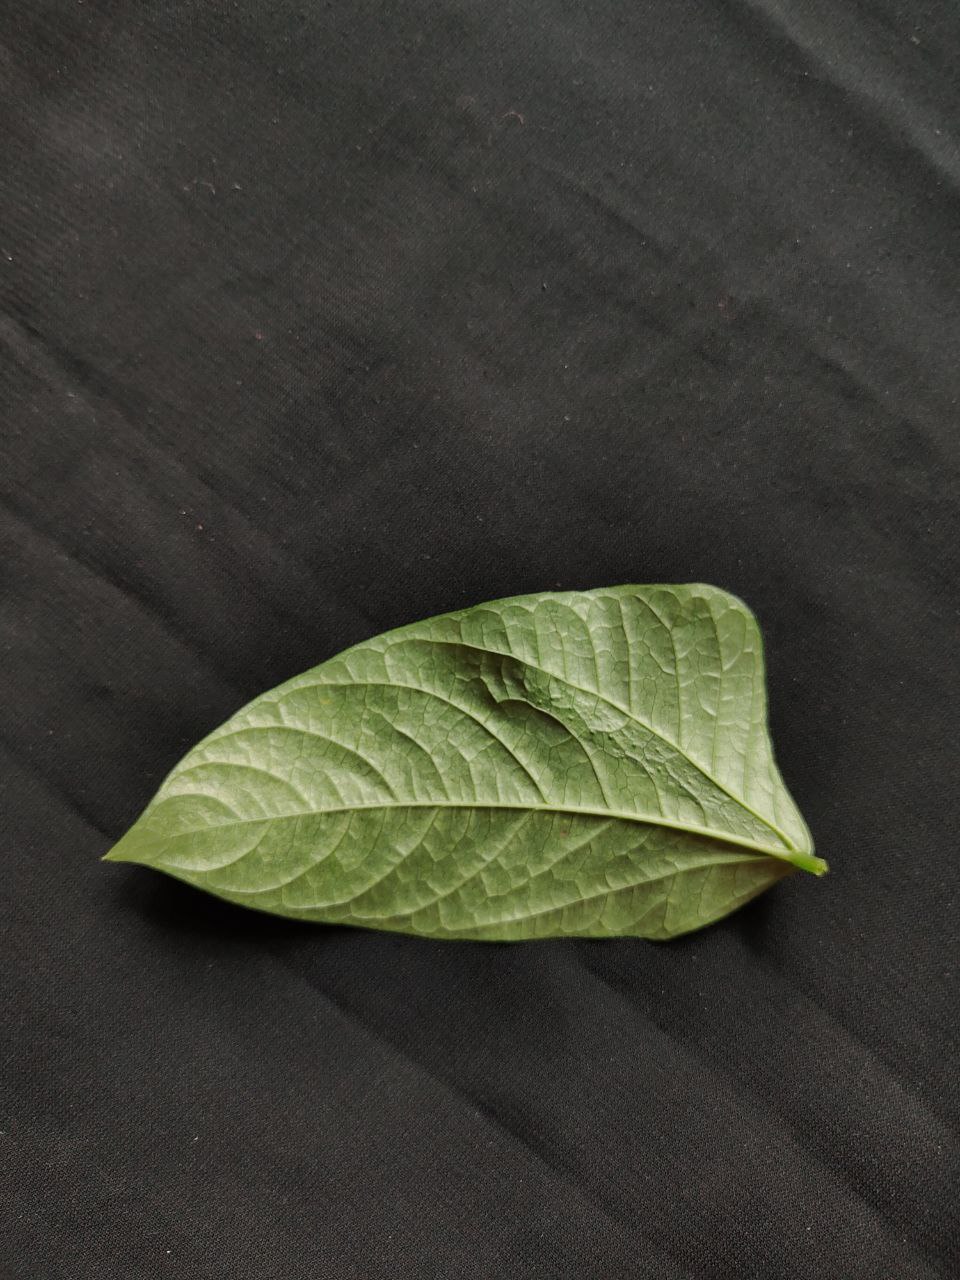
Crop: cowpea
Leaf condition: Mosaic Virus